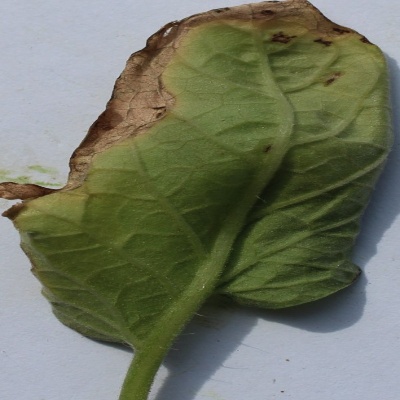
Crop: Tomato
Condition: leaf blight